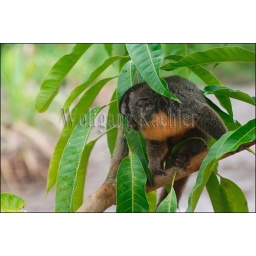
Peru, amazon river basin, near iquitos, maranon river, night owl monkey in tree